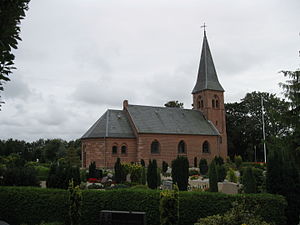
Troldhede Sogn
Troldhede Kirke
Troldhede Kirke
Troldhede Sogn er et sogn i Skjern Provsti. Sognet ligger i Ringkøbing-Skjern Kommune, indtil Kommunalreformen i 2007 lå det i Videbæk Kommune, og indtil Kommunalreformen i 1970 lå det i Bølling Herred. I Troldhede Sogn ligger Troldhede Kirke.